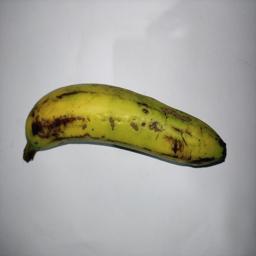
Banana variety: Sagor Kola